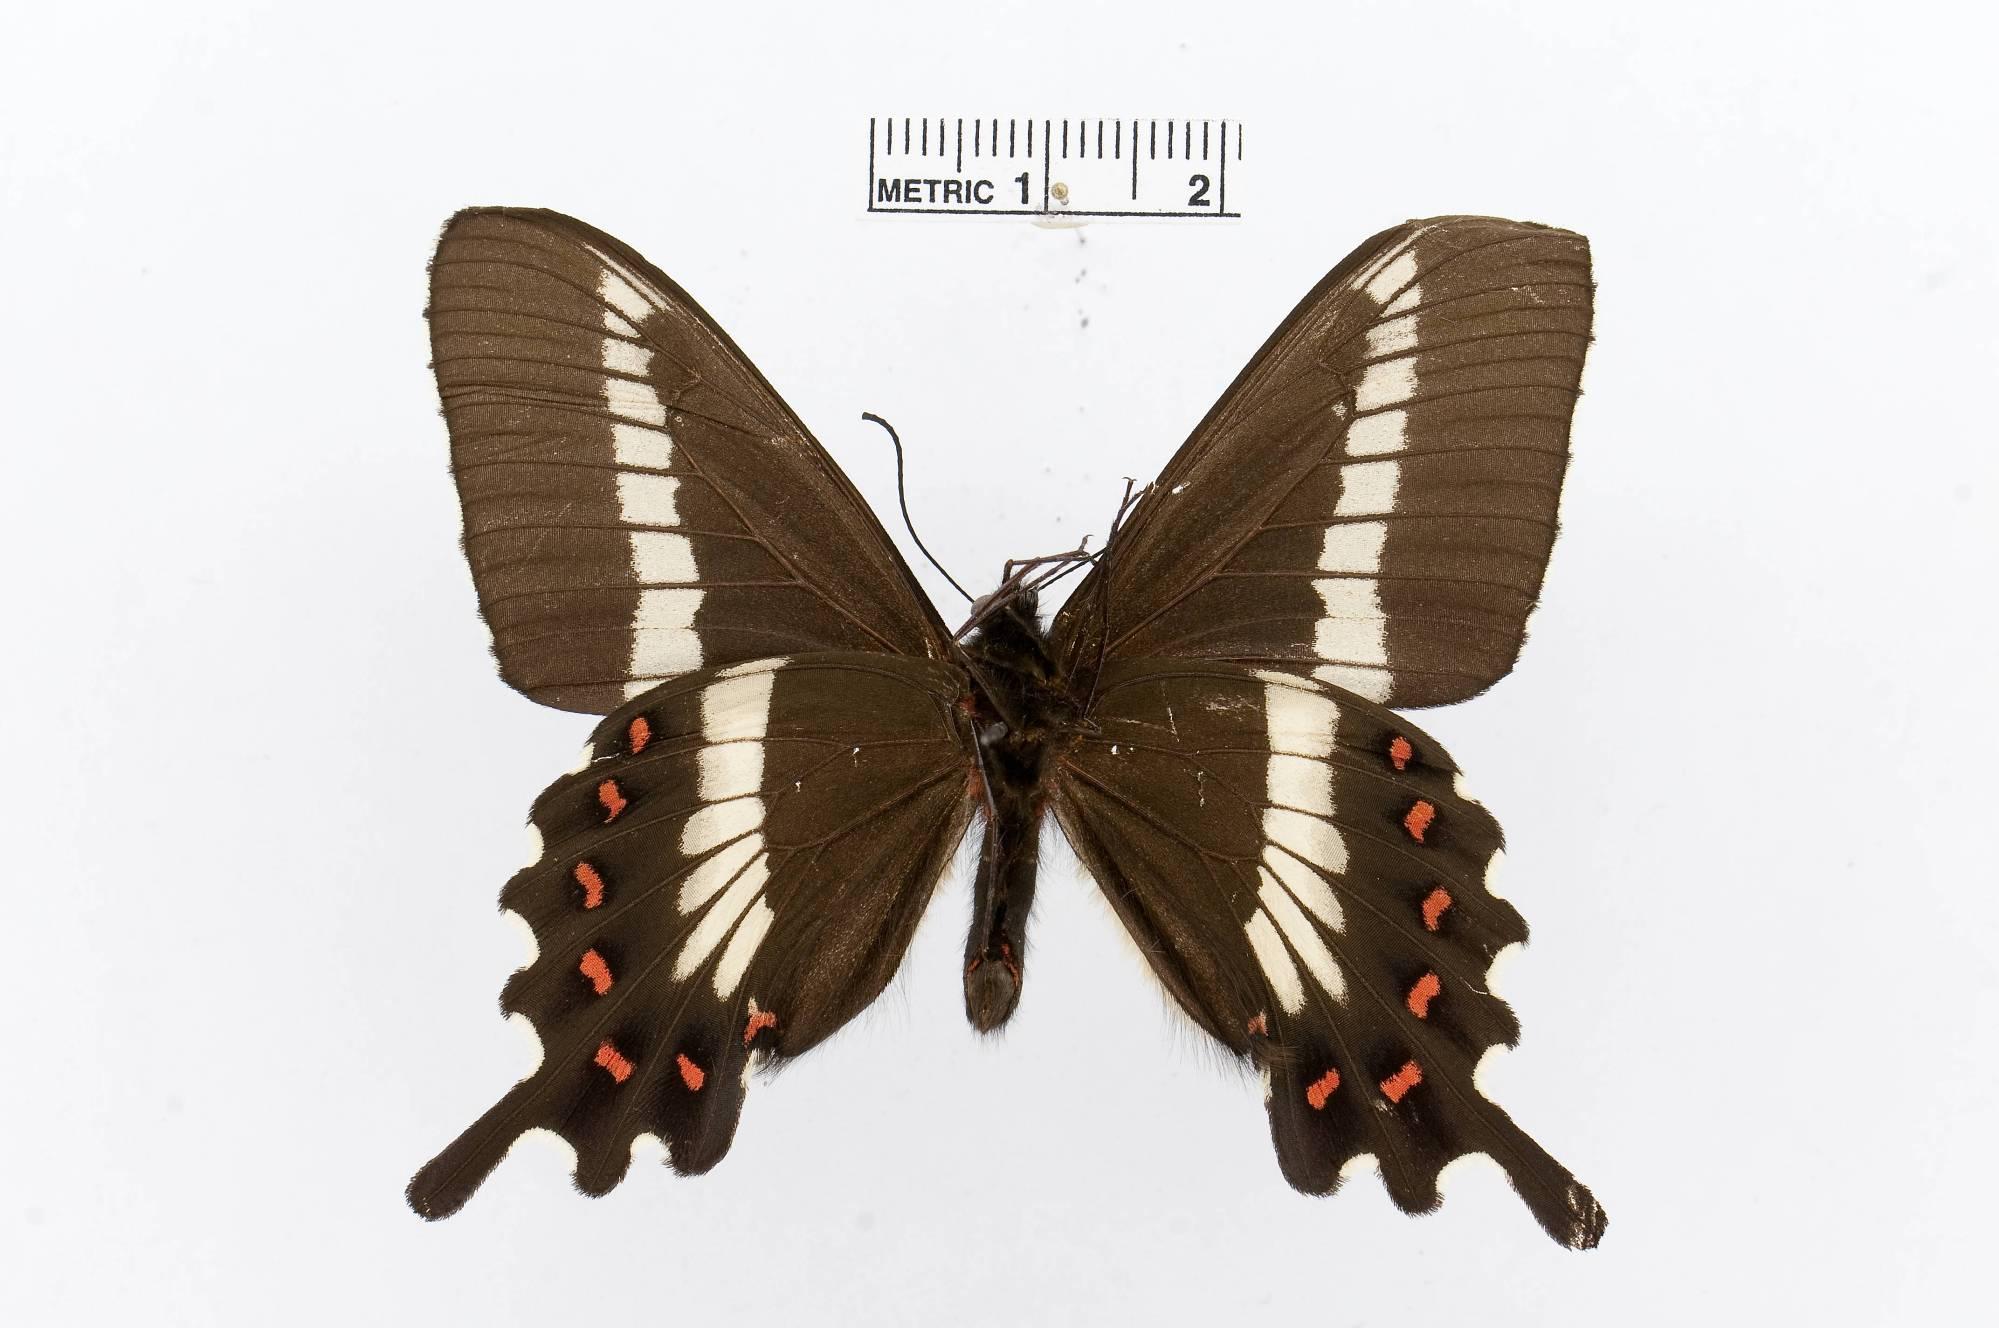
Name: Parides phalaecus
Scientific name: Parides phalaecus
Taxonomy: Animalia, Arthropoda, Insecta, Lepidoptera, Papilionidae, Papilioninae
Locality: near Loja, [Not Stated], Loja, Ecuador
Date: [Not Stated]